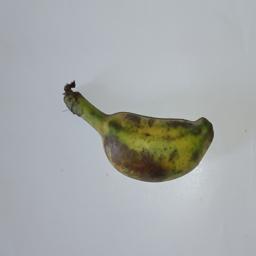
Banana variety: Champa Kola